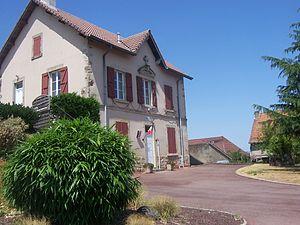
Mairie du Rousset
Le Rousset est une ancienne commune française située dans le département de Saône-et-Loire, en région Bourgogne-Franche-Comté. Depuis le 1ᵉʳ janvier 2016, elle forme avec la commune de Marizy, la commune nouvelle du Rousset-Marizy.